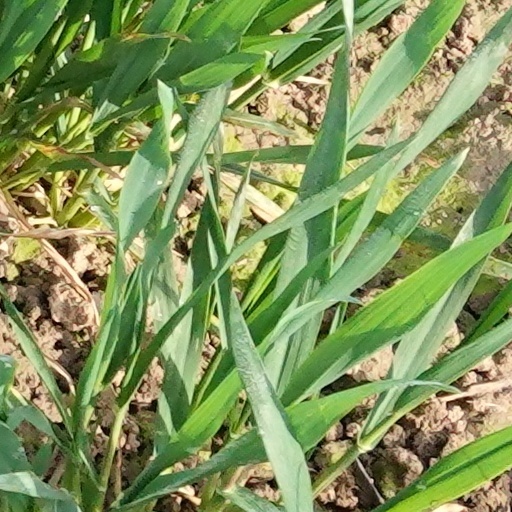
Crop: wheat